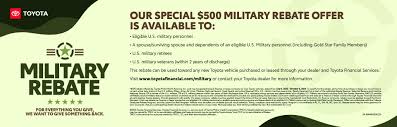
Label: Rs-24